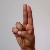
The image shows a hand gesture representing the letter 'U' in Indian Sign Language.